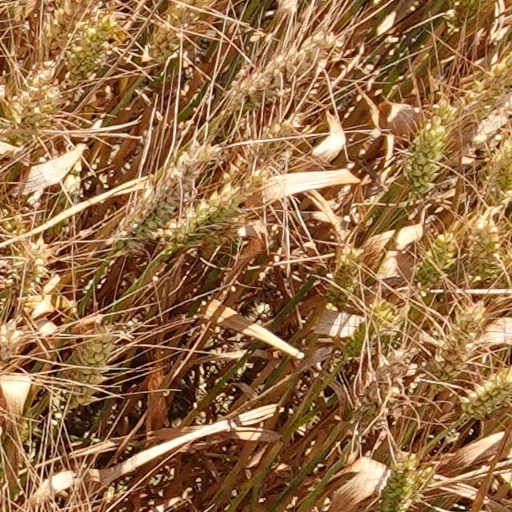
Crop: wheat